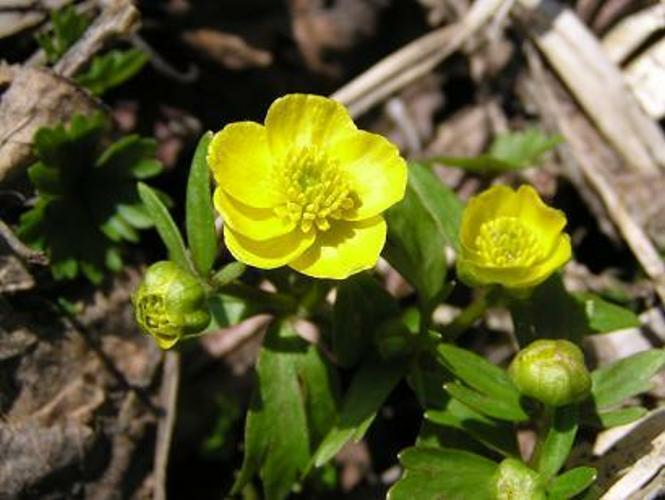
Flower: buttercup